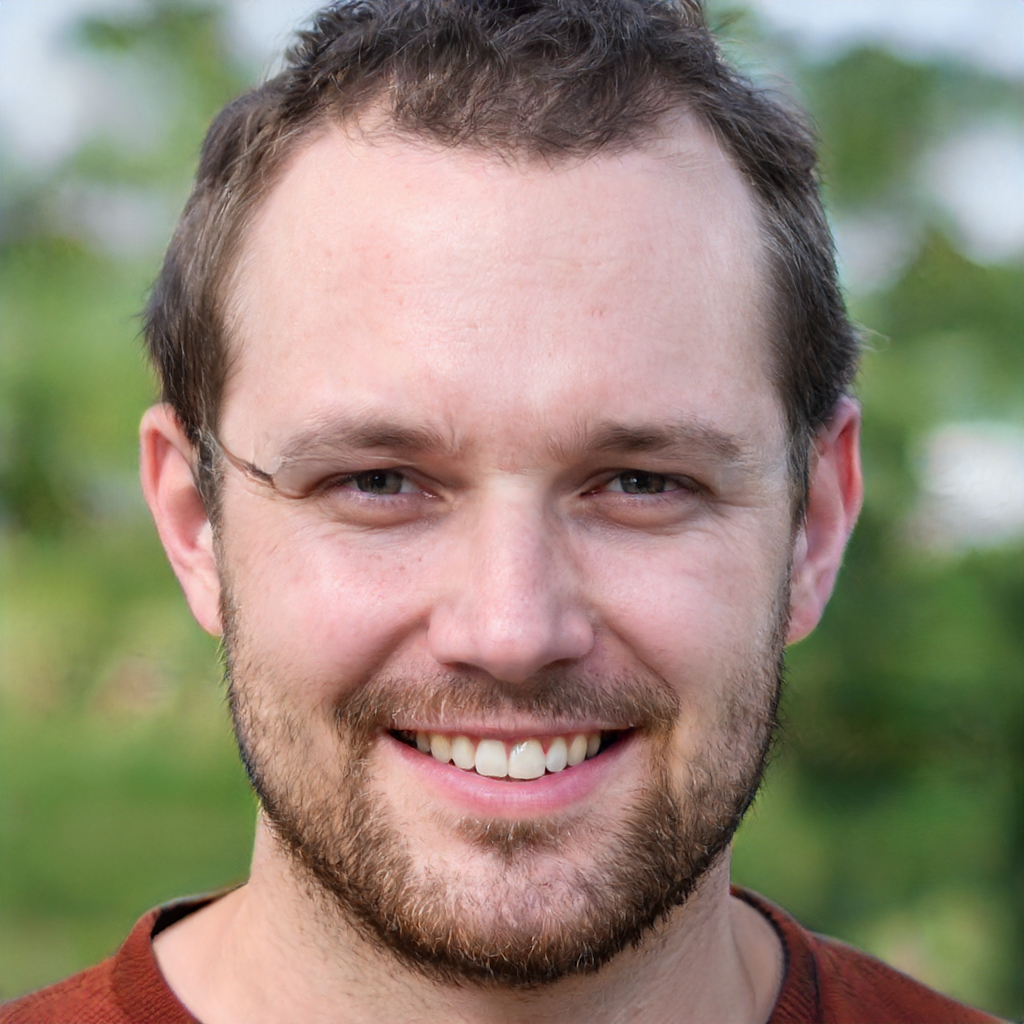
Gender: Male